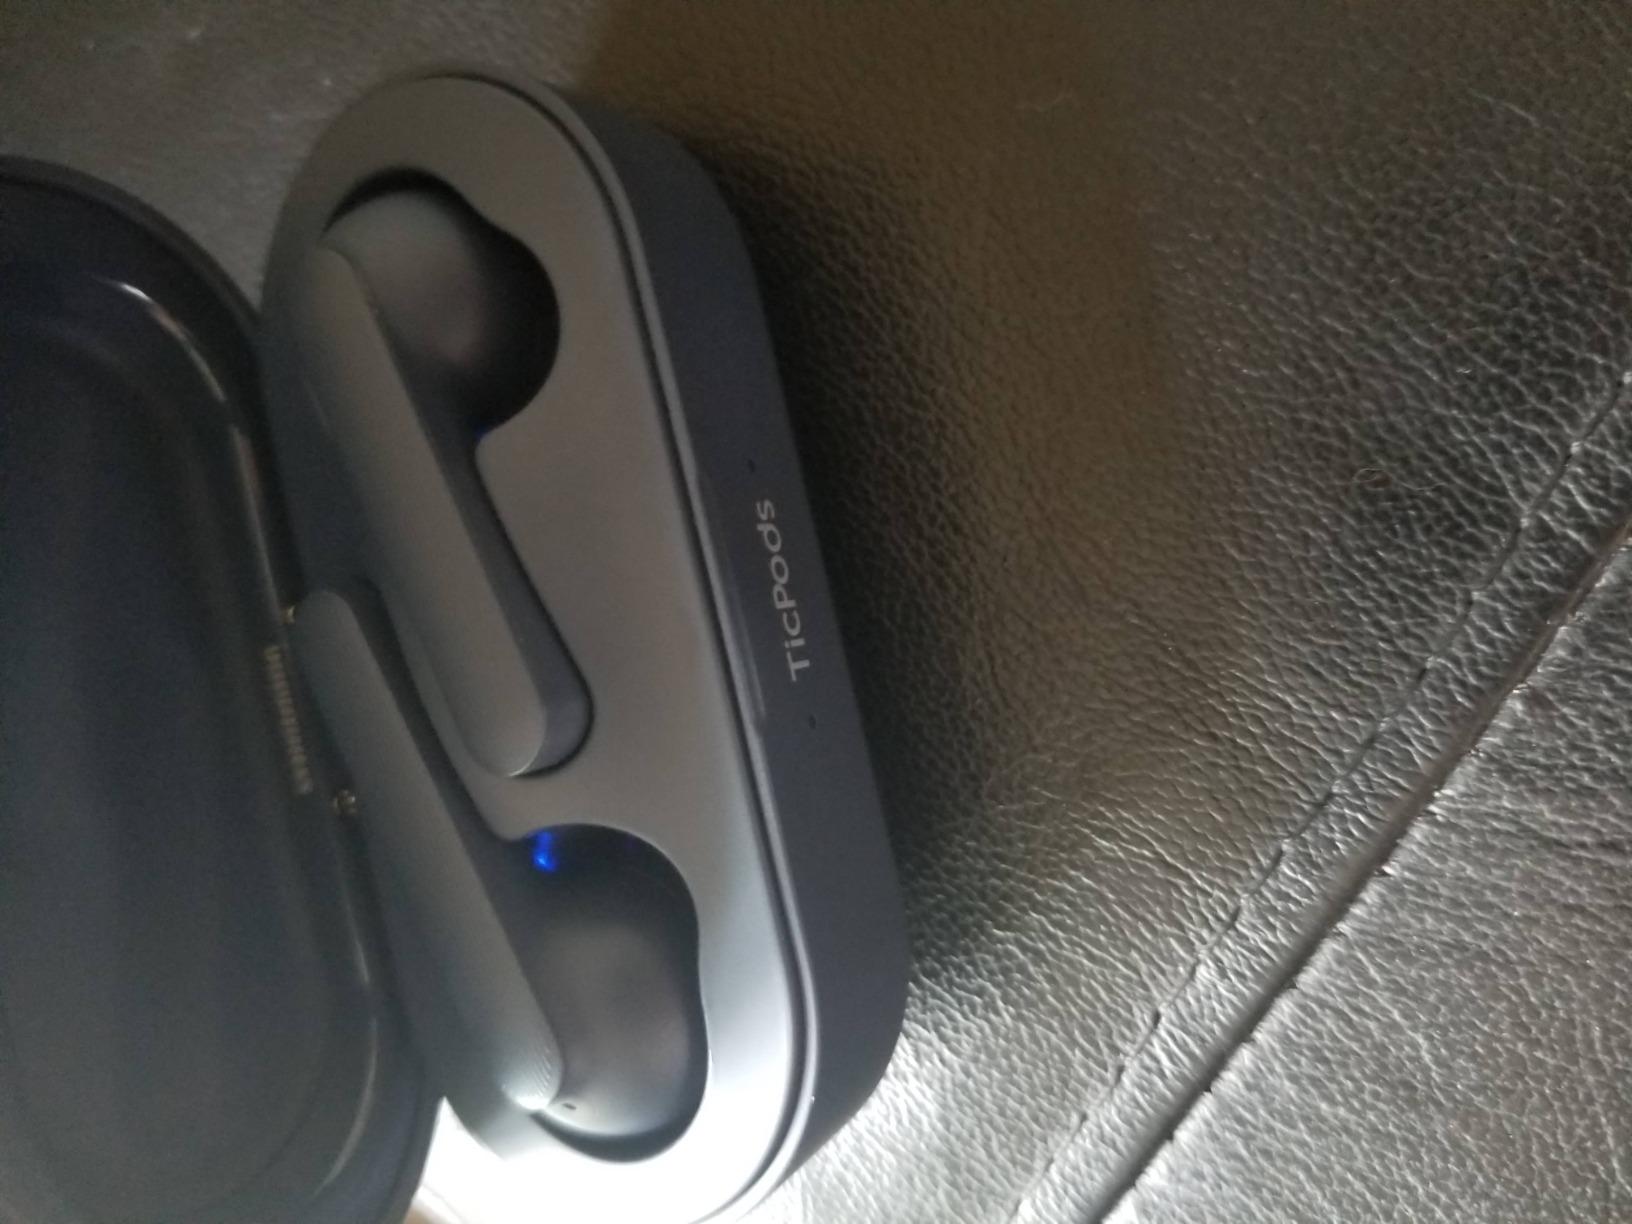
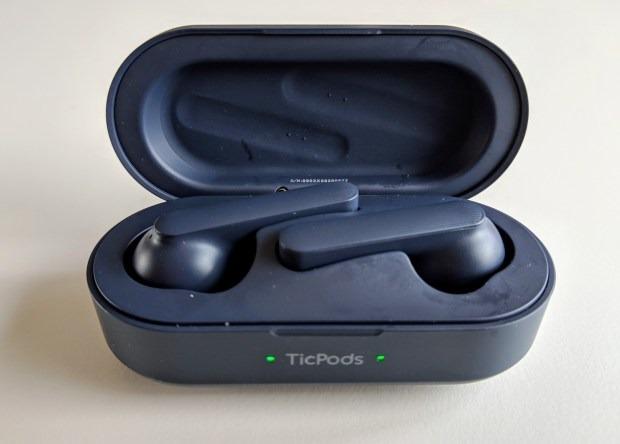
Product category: earbuds
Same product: yes